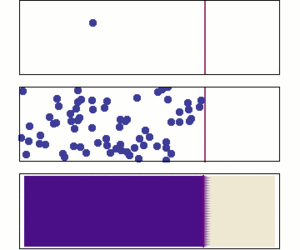
La loi de Fick décrit la diffusion de la matière dans un milieu binaire. Elle a été établie par Adolf Fick en 1855.